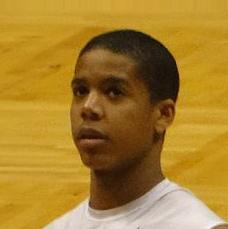
Age: 17